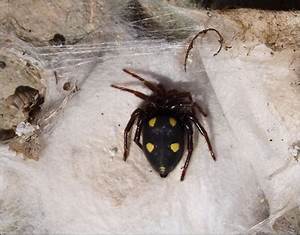
Label: spider